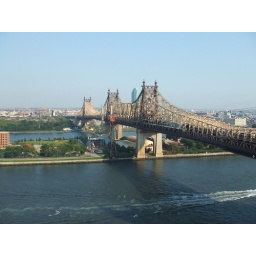
the east river and the 59th st bridge passing over roosevelt island